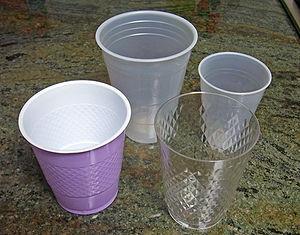
Un gobelet en plastique est un récipient fait en plastique. Il peut être jetable ou réutilisable. Il est le plus souvent utilisé pour contenir des boissons.
Le gobelet jetable est un gobelet qui est destiné à être jeté ou détruit après son unique utilisation. Il peut être fait de carton ou de matière plastique.
Un gobelet est un récipient à boire, plus haut que large, sans anse et généralement sans pied. Il peut être en verre, en faïence, en plastique, en métal, en porcelaine, en cristal, etc. Le mot désigne également le récipient utilisé pour lancer les dés dans certains jeux ou par les prestidigitateurs.